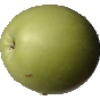
Label: Apple Granny Smith 1